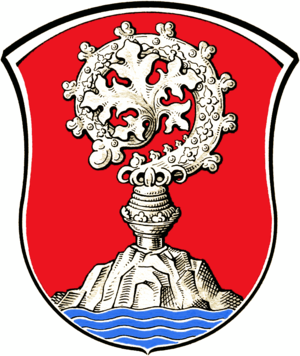
Abtsteinach est une commune de Hesse, située dans l'arrondissement de la Bergstraße, dans le district de Darmstadt.